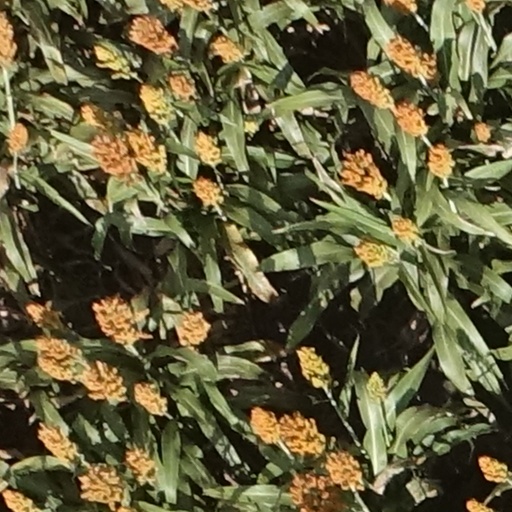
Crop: sorghum